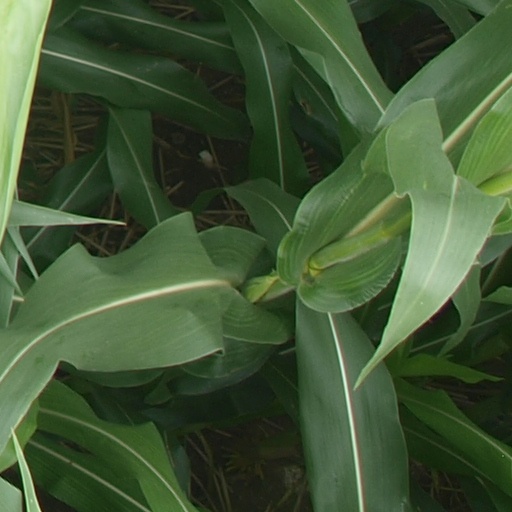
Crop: maize; corn